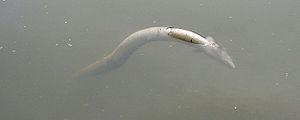
Cadavre d'une anguille adulte, dans la Deûle canalisée, à Saint-André, près de Lille (nord de la France)
L’anguille d'Europe ou anguille commune est une espèce de poissons appartenant à la famille des Anguillidés.